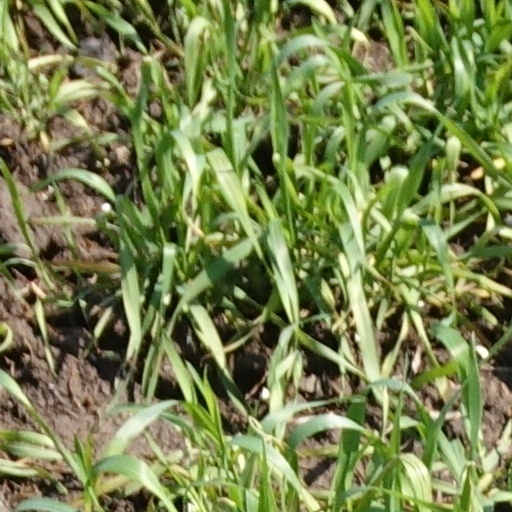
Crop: wheat